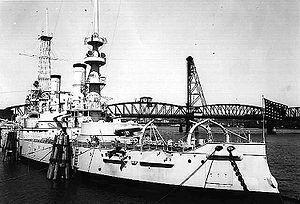
L’USS Oregon (BB-3) est un cuirassé pré-dreadnought de classe Indiana de l'United States Navy. Sa construction est autorisée le 30 juin 1890, et le contrat est attribué à l'Union Iron Works de San Francisco, en Californie, le 19 novembre 1890. Sa quille est posée exactement un an plus tard. Il est lancé le 26 octobre 1893, sponsorisé par Mˡˡᵉ Daisy Ainsworth et livré à la Marine le 26 juin 1896 avant d’être mis en service le 15 juillet 1896 avec pour capitaine H.L. Howison. Plus tard, il est aussi commandé par les capitaines Albert S. Barker et Alexander H. McCormick. Le capitaine Charles Edgar Clark assume son commandement le 17 mars 1898 pendant la guerre hispano-américaine.